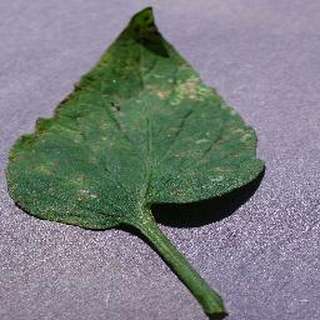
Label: tomato_septoria_leaf_spot